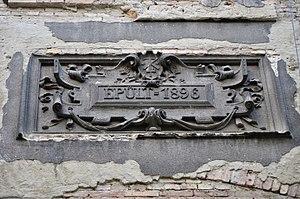
Horánszky utca est une rue de Budapest, située dans le quartier de Palotanegyed.